Joy Olson

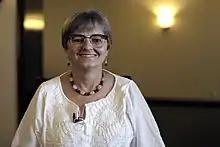
Joy Olson in 2017

Joy Olson is an expert on human rights and U.S. policy toward Latin America, who was Executive Director of The Washington Office on Latin America (WOLA) between 2003 and 2016.